Thuramukham

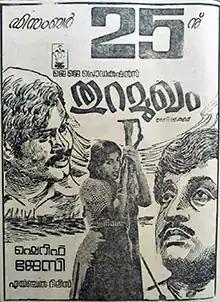
Theatrical release poster

Thuramukham is a 1979 Indian Malayalam-language drama film directed by Jeassy and written by Alleppey Sheriff from a story by Sherly. The film stars Soman, Sukumaran and Ambika in the lead roles. It is produced by J. J. Kuttikkad and features a musical score by M. K. Arjunan.